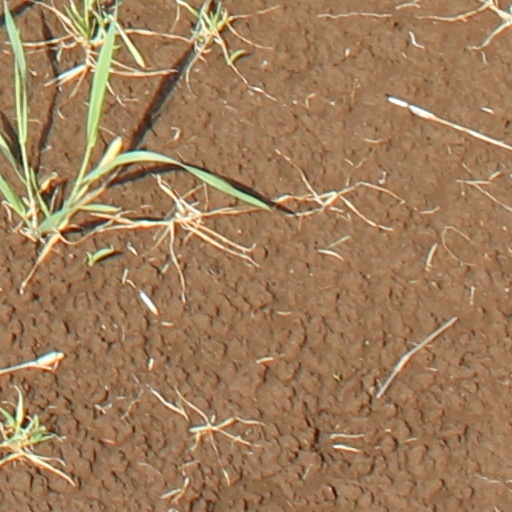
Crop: wheat